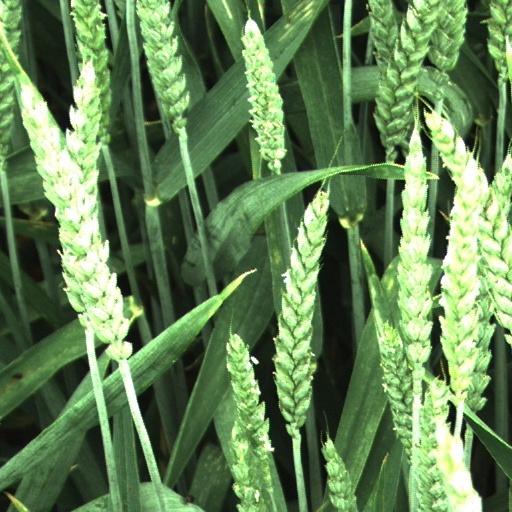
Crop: wheat